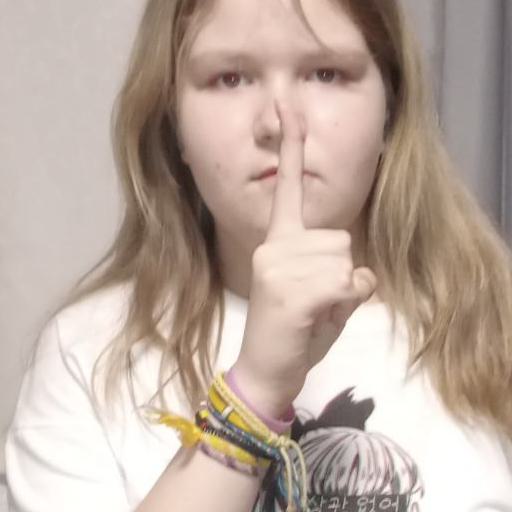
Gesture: mute